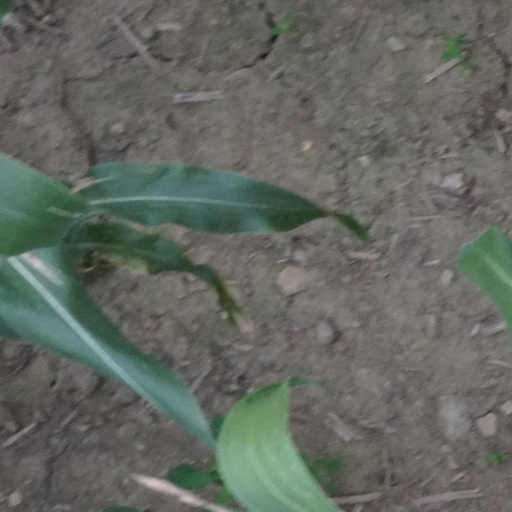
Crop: maize; corn